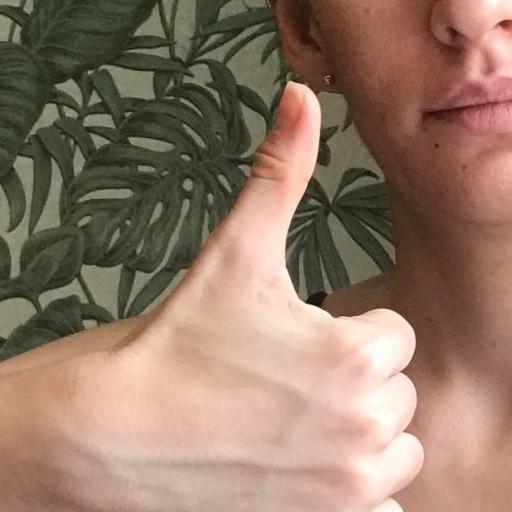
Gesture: like